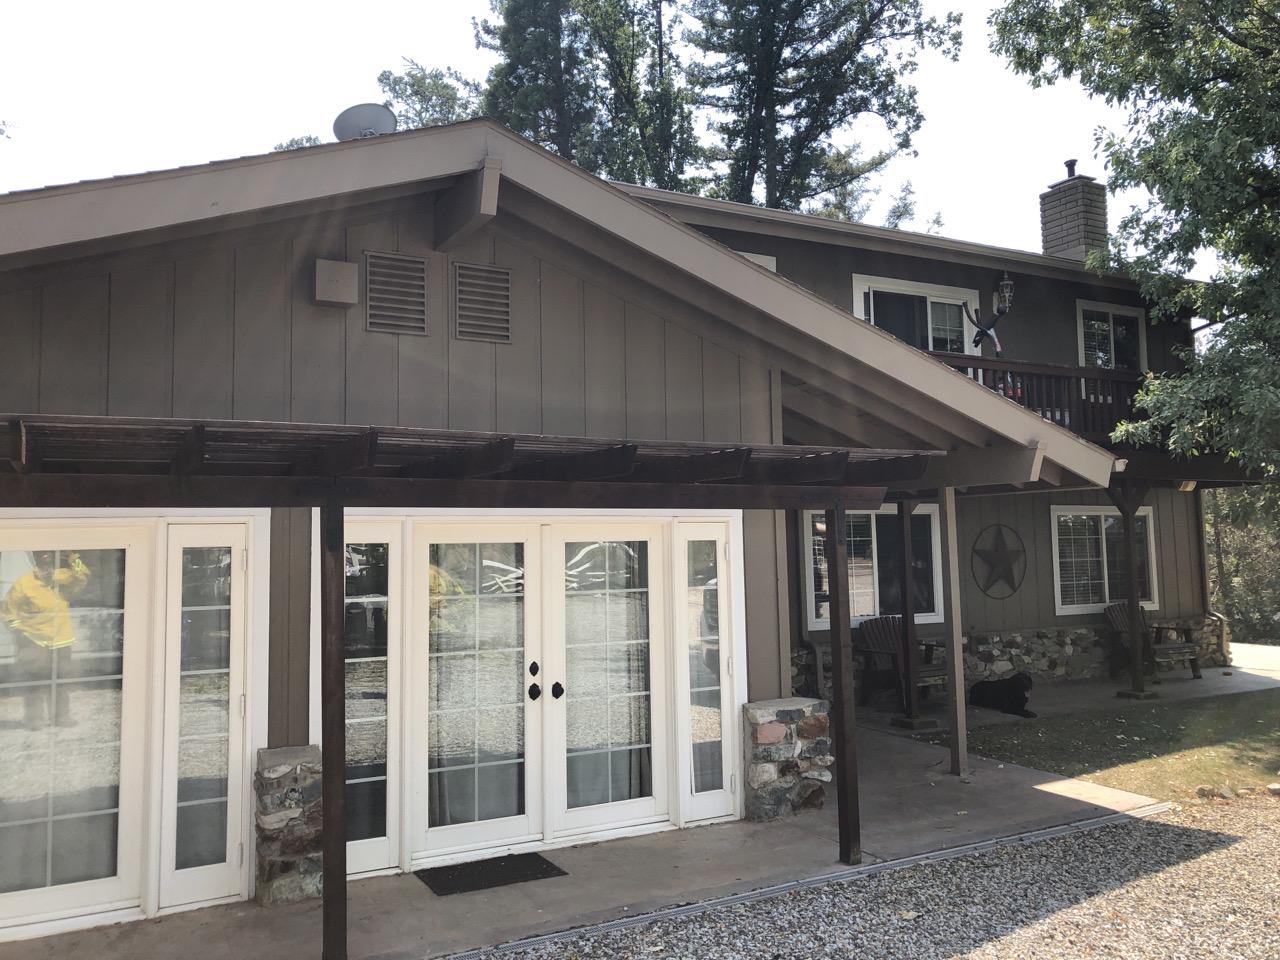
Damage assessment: no_damage